Fur trade

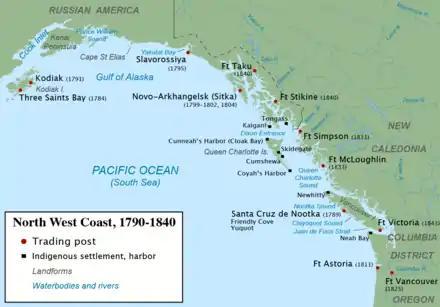
The North West Coast during the maritime fur trade era, about 1790 to 1840

After the United States became independent, it regulated trading with Native Americans by the Indian Intercourse Act, first passed on July 22, 1790. The Bureau of Indian Affairs issued licenses to trade in the Indian Territory. In 1834 this was defined as most of the United States west of the Mississippi River, where mountain men and traders from Mexico freely operated.